Ahmed Kathrada

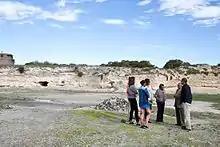
Kathrada giving a tour of Robben Island, where he was imprisoned between 1964 and 1982, to then-U.S. President Barack Obama's family in 2013.

For the following 18 years, Kathrada was confined to the Robben Island Maximum Security Prison off Cape Town along with most of his Rivonia Trial co-defendants. In October 1982, he was moved to Pollsmoor Maximum Security Prison near Cape Town.